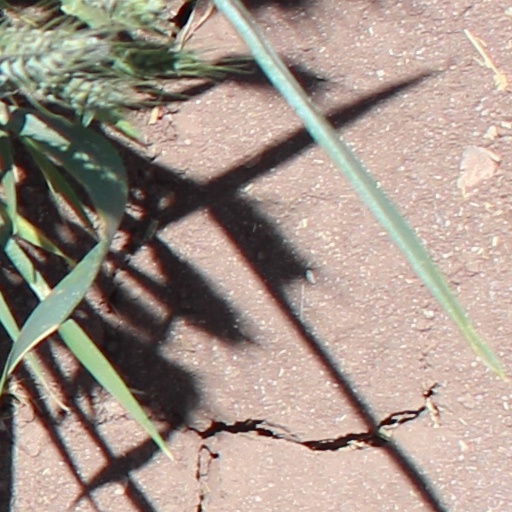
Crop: wheat